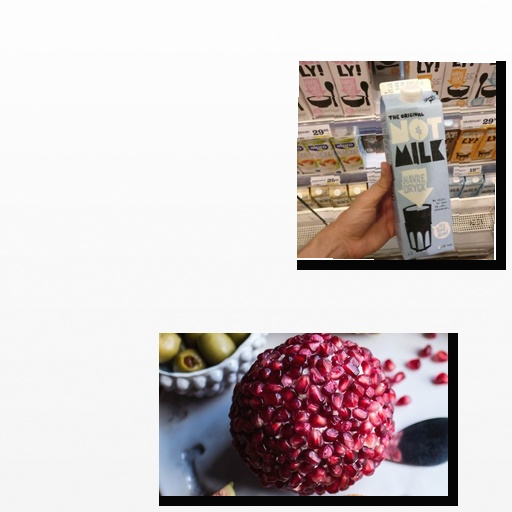
Food items: oat_milk, pomegranate